Frédéric Recordon

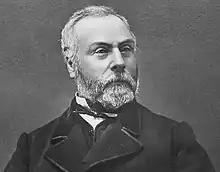
in 1859

Frédéric Recordon (8 April 1811, in Rances – 26 November 1889, in Écublens) was a Swiss physician and ophthalmologist.